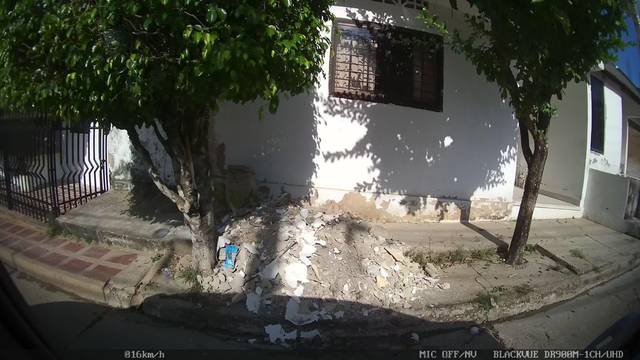
Region: Colombia
Coordinates: 9.31, -75.401